4th Infantry Division (India)

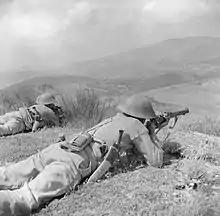
Gurkhas of the 4th Indian Division keep watch on enemy positions in Alpi di Catenaia from high ground on Monte Castiglione, 29 July 1944.

Shortly before the Second Battle of El Alamein in October 1942, the 4th Indian Division was reunited with the 7th Brigade returning from Cyprus and the 161st Indian Infantry Brigade was attached (until December 1942) to replace the lost 11th Brigade. The division had a relatively subsidiary role in the battle, holding in stiff fighting, as a diversionary tactic, the Ruweisat Ridge, which was at the centre of the Allied front, whilst the breakthrough was planned further north.